Palindrome

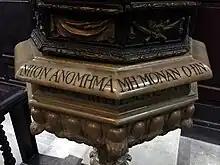
"Nipson anomēmata mē monan opsin" palindrome, on a font at St Martin, Ludgate

The ancient Greek poet Sotades (3rd-century BC) invented a form of Ionic meter called Sotadic or Sotadean verse, which is sometimes said to have been palindromic, since it is sometimes possible to make a sotadean line by reversing a dactylic hexameter.